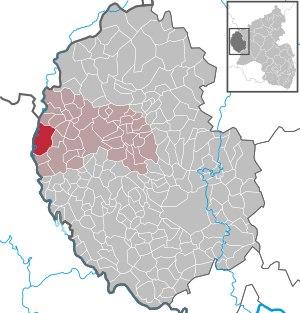
Dahnen est une municipalité allemande située dans le land de Rhénanie-Palatinat et l'arrondissement d'Eifel-Bitburg-Prüm.